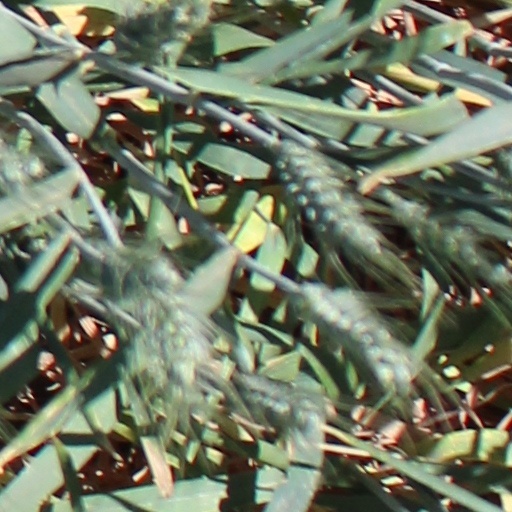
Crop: wheat